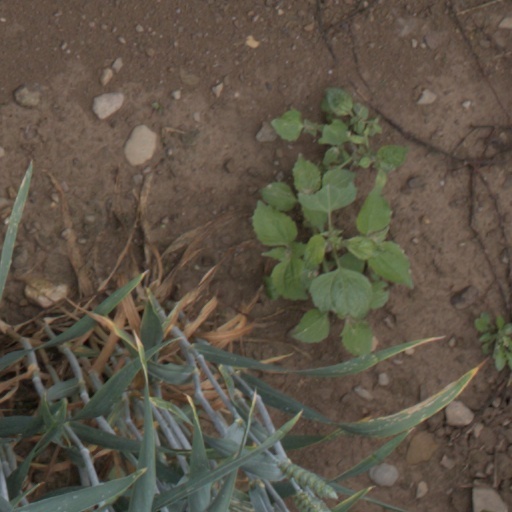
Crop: wheat